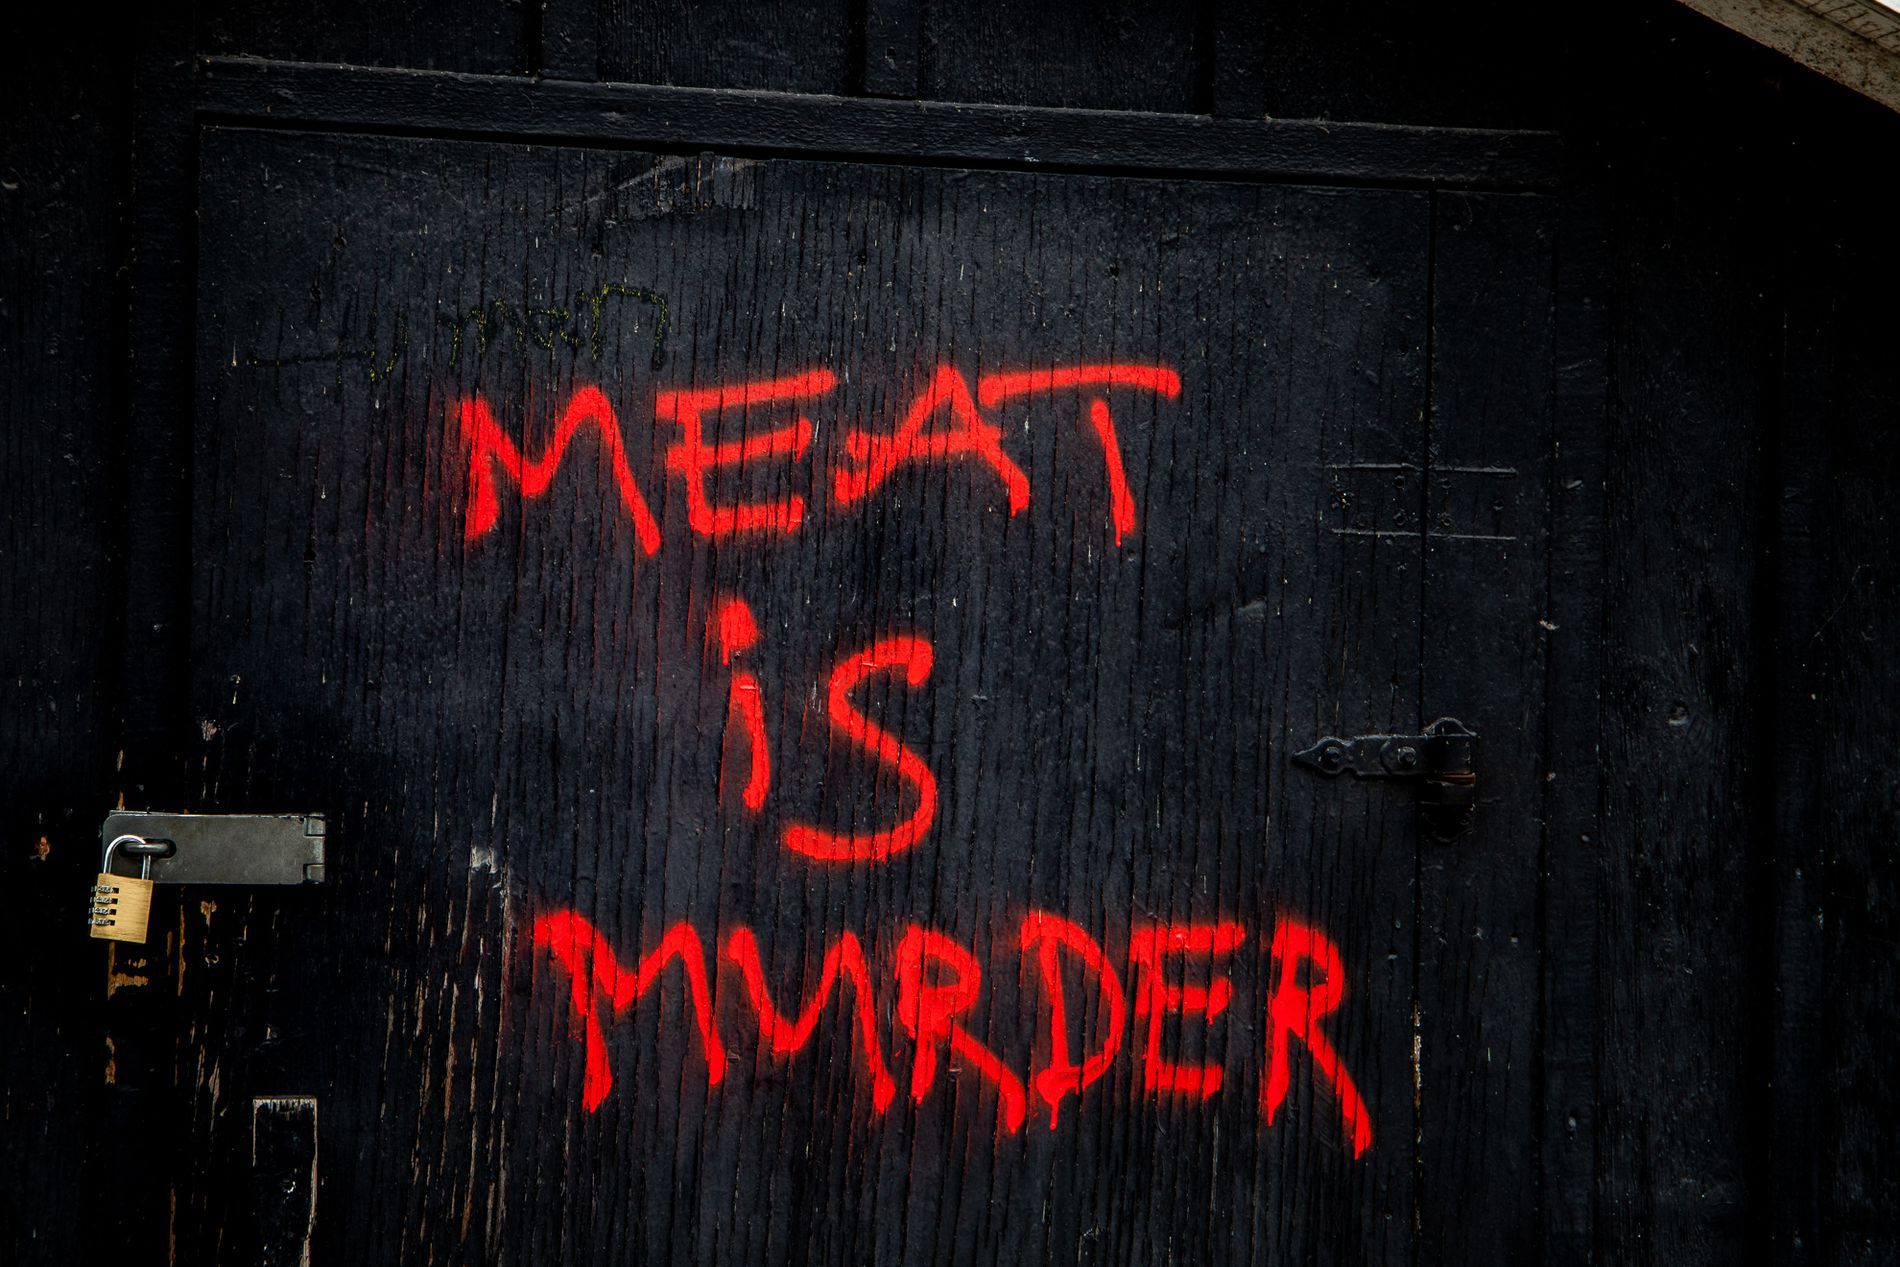
Anti-meat phrase
This photo includes what seems to be a front wooden wall of a butcher shop or somewhere butchery is practiced, there's a front door in the middle of the wall on which a phrase indicating protesting against meat consumption. The phrase is sprayed on the door in red same color of blood.
An eye level shot taken of a wooden wall in a color palette of wooden black which is contrasting with the red spray in which the phrase was written. The overall scene gives an uneasy and confrontational feel since the contrast between the two colors immediately captures one's attention.
Labels: Light, Text, Architecture, Building, Wall, Symbol, Wood, Art, Sign, Graffiti, Plywood, Neon, Wooden Wall, door, Key Lock
Camera: Canon Canon EOS 6D Mark II
Lens: EF24-105mm f/3.5-5.6 IS STM, Canon EF 24-105mm f/3.5-5.6 IS STM
Aperture: F5.6
Exposure: 1/400 sec
ISO: 320
Focal length: 80.0 mm